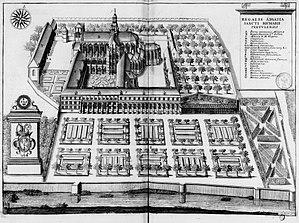
Planche gravée du 17ème siècle représentant l'abbaye de Saint-Riquier, dans le livre Monasticon Gallicanum.
L'abbaye de Saint-Riquier se trouve à Saint-Riquier dans la Somme. Les origines de sa fondation restent obscures. Si une fondation en 625 par saint Riquier en personne est parfois évoquée, il s'agirait plutôt d'une initiative de l'abbé laïc Angilbert, gendre de Charlemagne. Elle fut rattachée à l'ordre bénédictin.